Crudwell

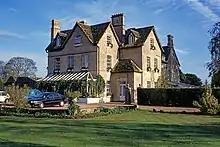
Crudwell rectory, now a hotel

The Church of England Parish Church of All Saints, probably begun in the 11th century, is a Grade I listed building. Work from the 12th–15th centuries can be seen, with alterations and restoration in the 17th and 19th.